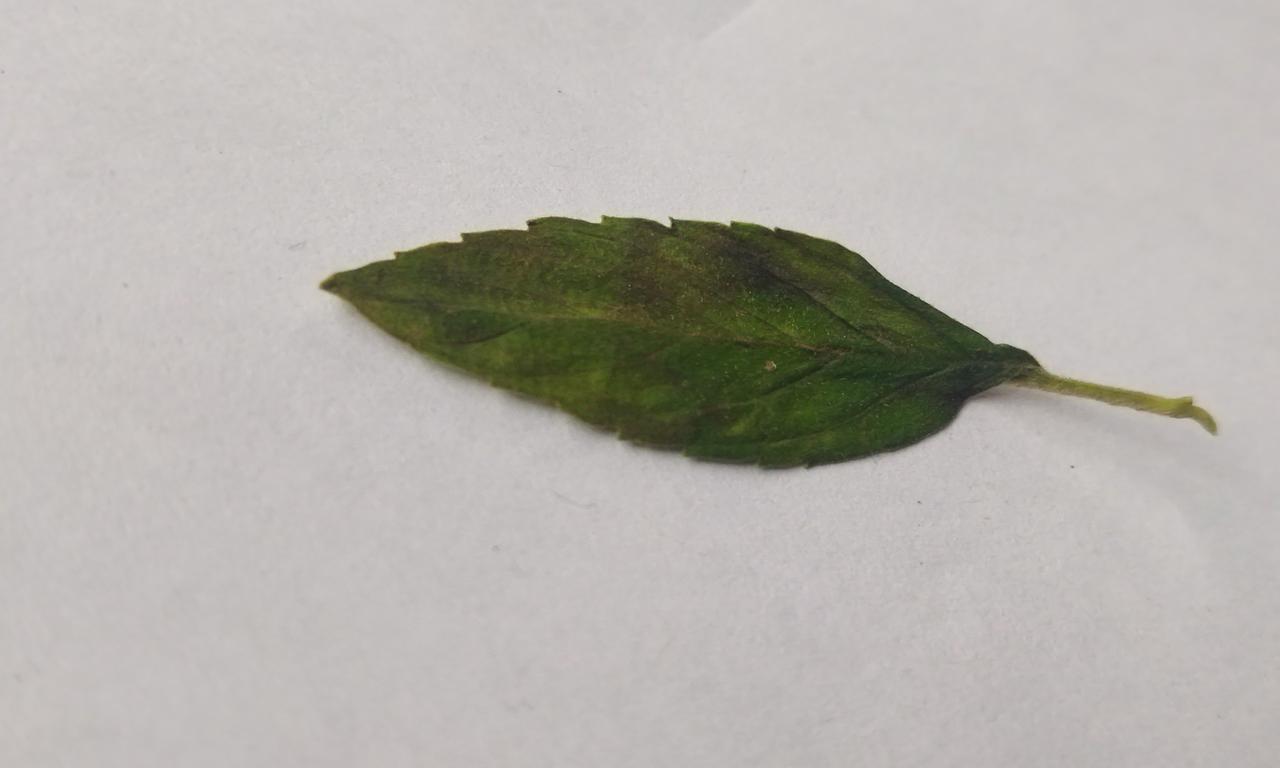
Label: Spoiled